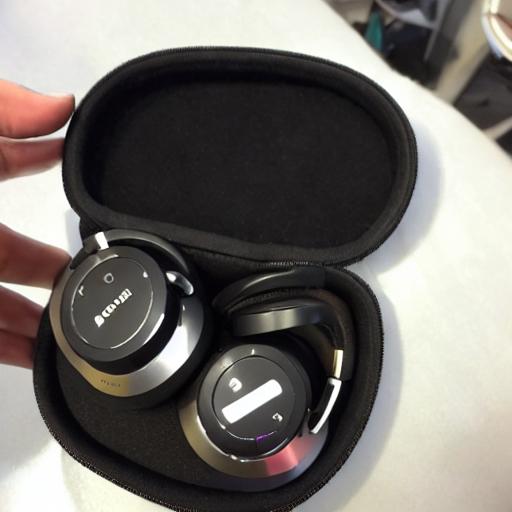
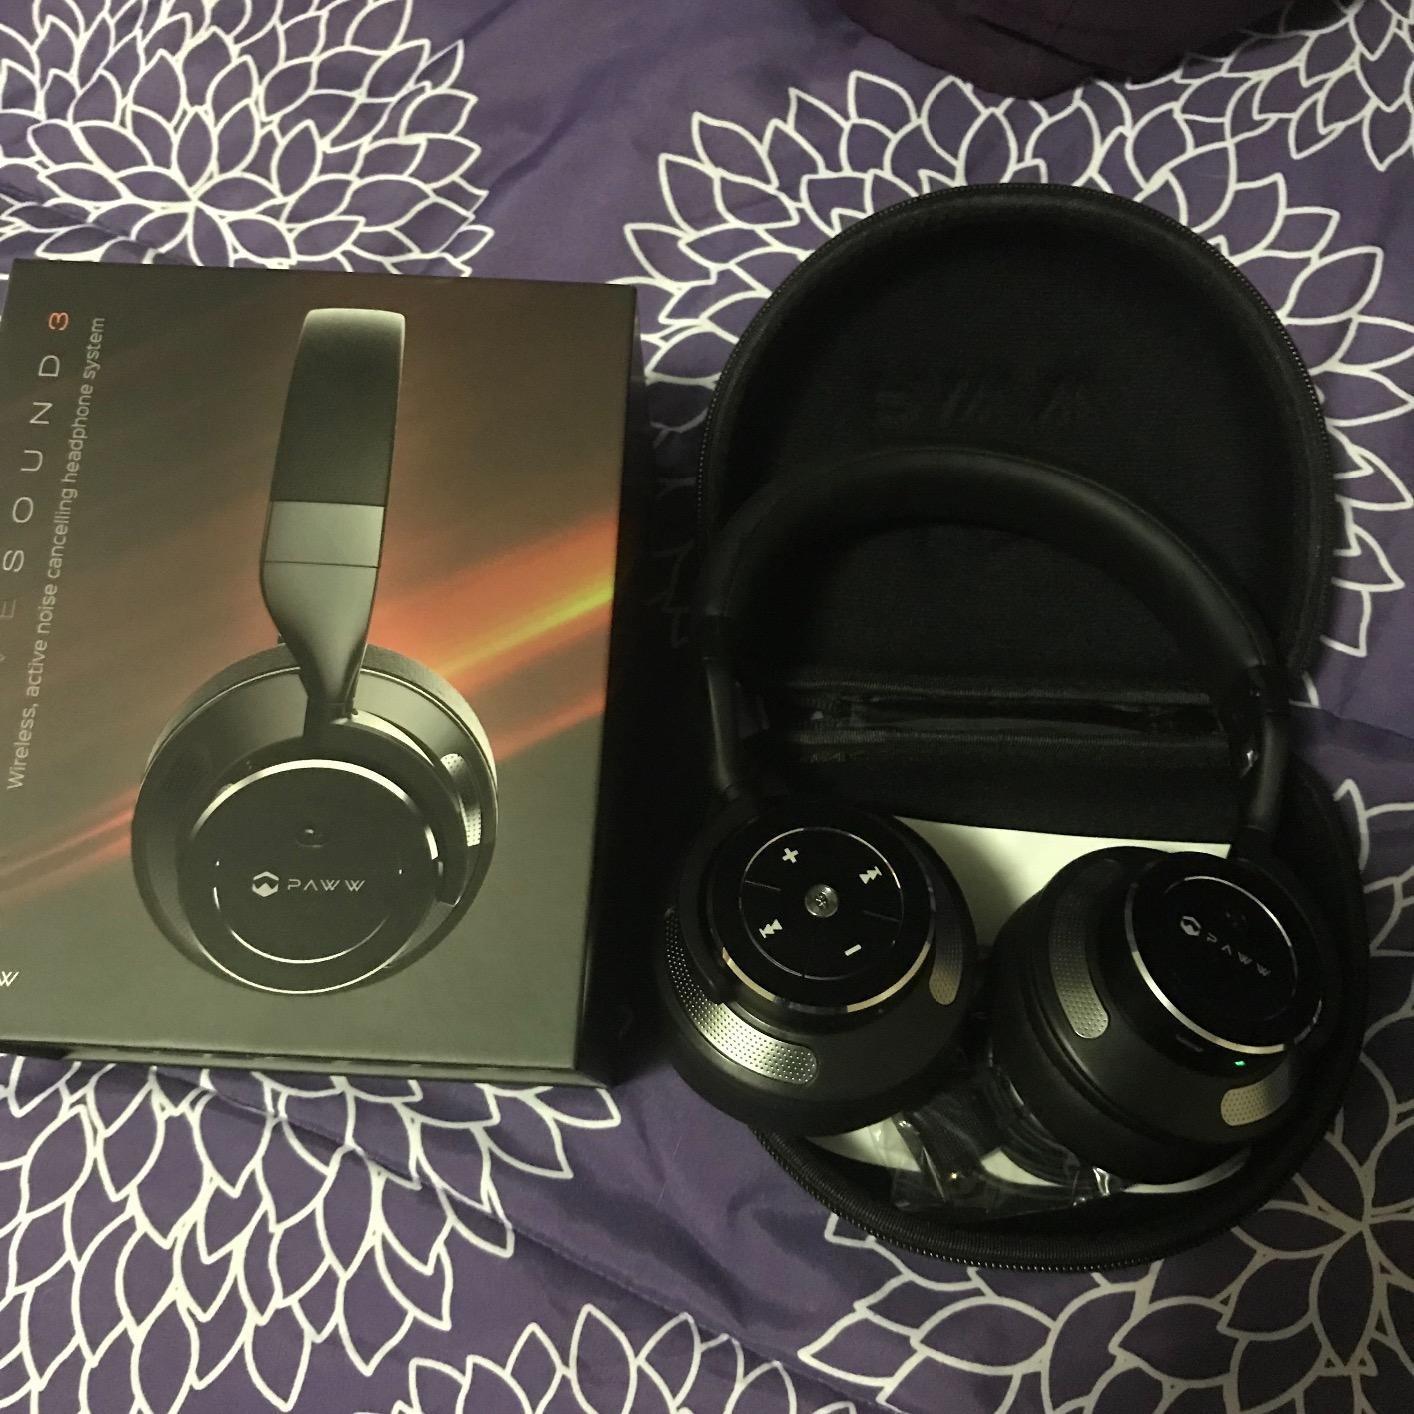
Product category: headphones
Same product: no